Coiner House

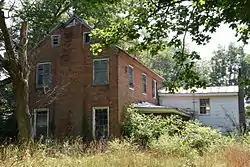

Coiner House, also known as Koyner House and Koiner House, is a historic home located near Crimora, Augusta County, Virginia. It was built about 1825, and is a two-story, three-bay brick "I-house", with an original one-story kitchen wing. Attached to the kitchen wing is a two-story, frame ell dated to the early 20th century. The interior features colorful graining, marbleizing, and polychromy, as well as elaborate provincial woodwork. Also on the property are a contributing late-19th century bank barn and mid-19th century dairy.